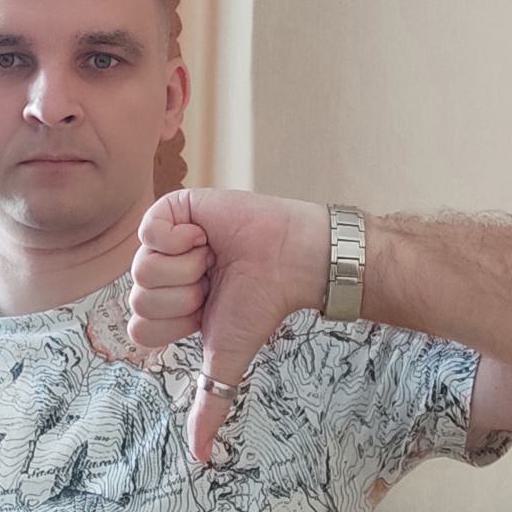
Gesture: dislike